Dubois County Courthouse

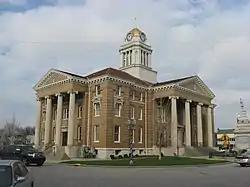
Dubois County Courthouse, December 2011

Dubois County Courthouse is a historic courthouse located at Jasper, Dubois County, Indiana. It was designed by the architectural firm Milburn & Heister and built between 1909 and 1911. It is a three-story, Classical Revival style reinforced concrete and masonry building. It features a cupola that rises 100 feet high and pedimented porticos with Ionic order columns. Also on the property is the contributing Soldiers and Sailors Monument erected in 1894.